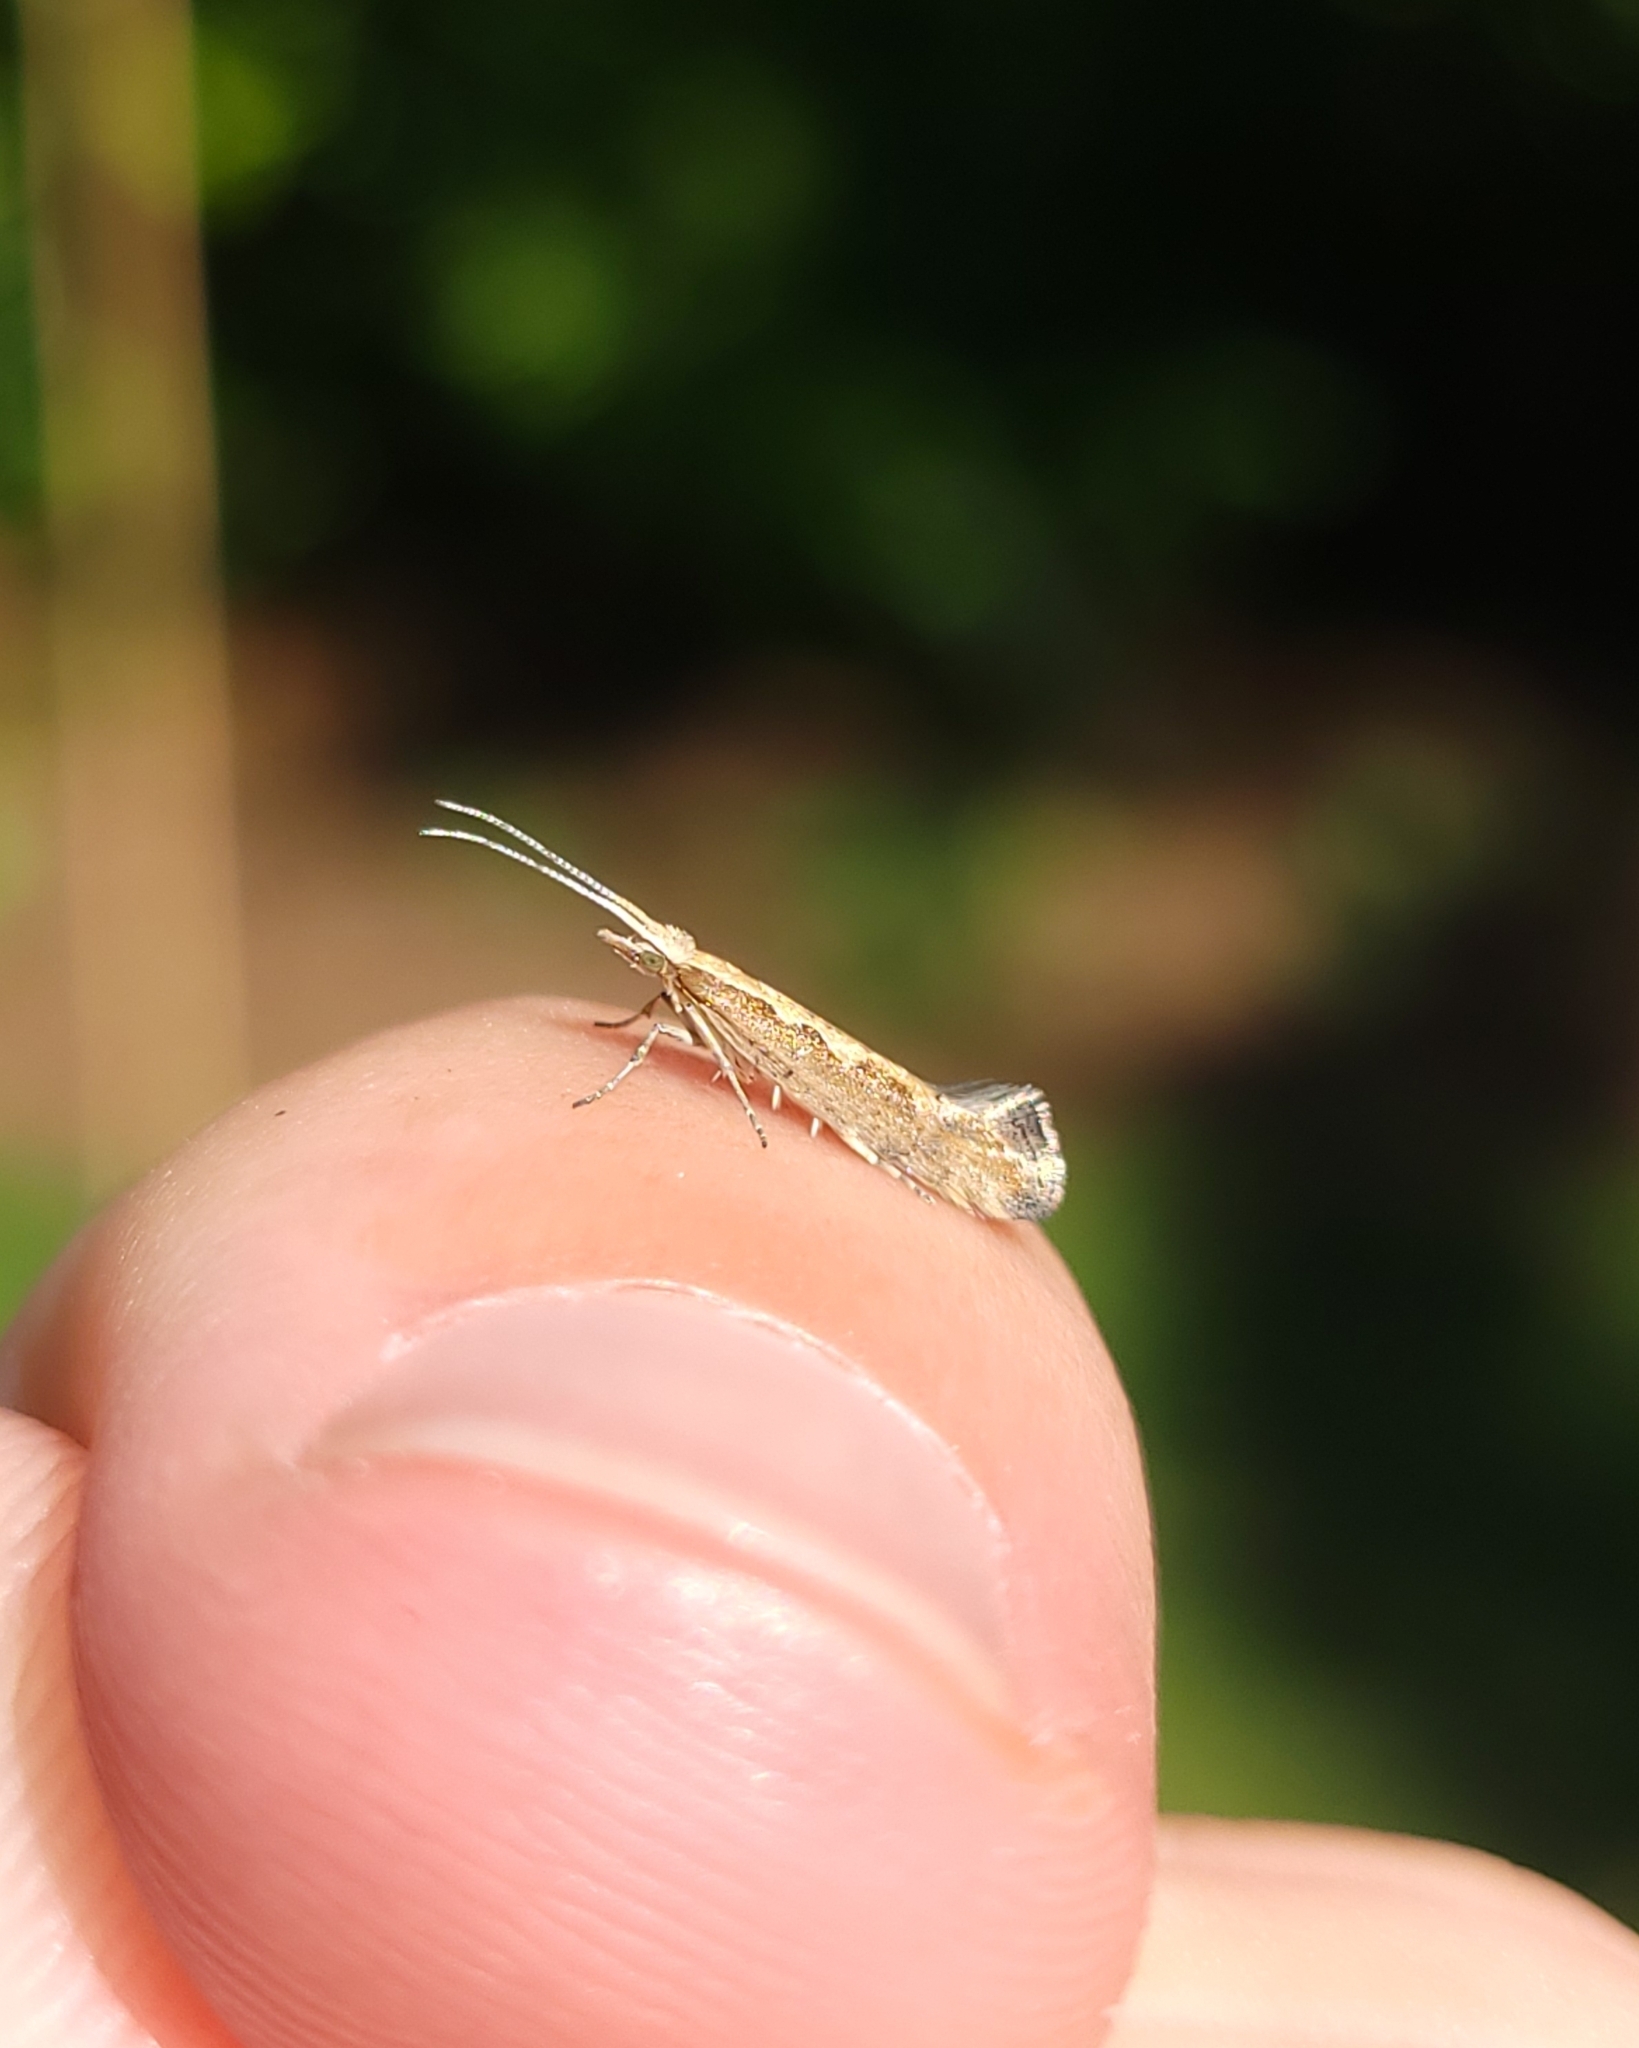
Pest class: diamondback_moth